Islam in Europe

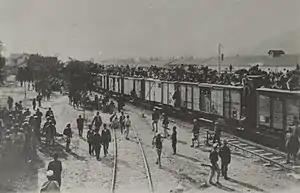
Albanian rebels capturing Skopje in August 1912

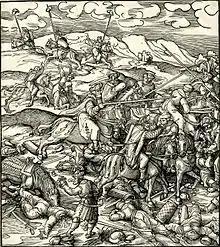
The woodcut by Leonhard Beck, from 1515, depicts the Battle of Krbava Field between the army of Croatian nobility and Ottoman "akinji".

In medieval Albania, the rebellion against the Ottomans had already been smouldering for years before Skanderbeg deserted the Ottoman army. The most notable earlier revolt was revolt of 1432–36 led principally by Gjergj Arianiti. Although Skanderbeg was summoned by his relatives during this rebellion, he remained loyal to the sultan and did not fight the Ottomans. After this rebellion was suppressed by the Ottomans, Arianiti again revolted against the Ottomans in the region of central Albania in August 1443.